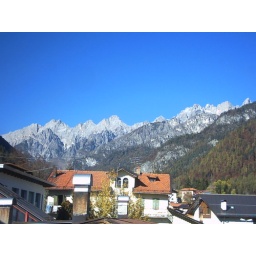
Marmarole mountains (Dolomiti) as seen from my home in Calalzo. (30-10-2005)